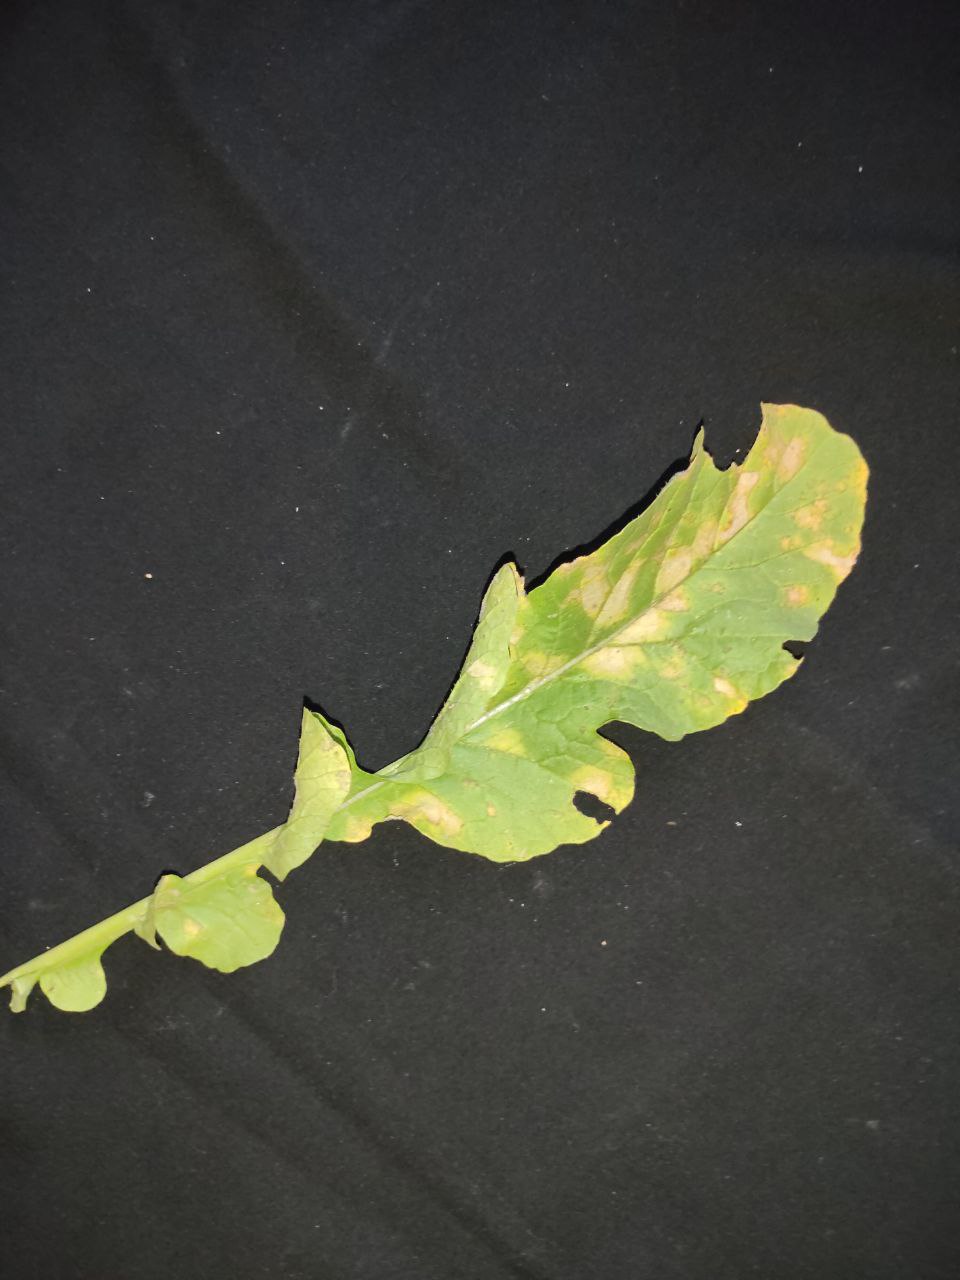
Label: Mosaic virus